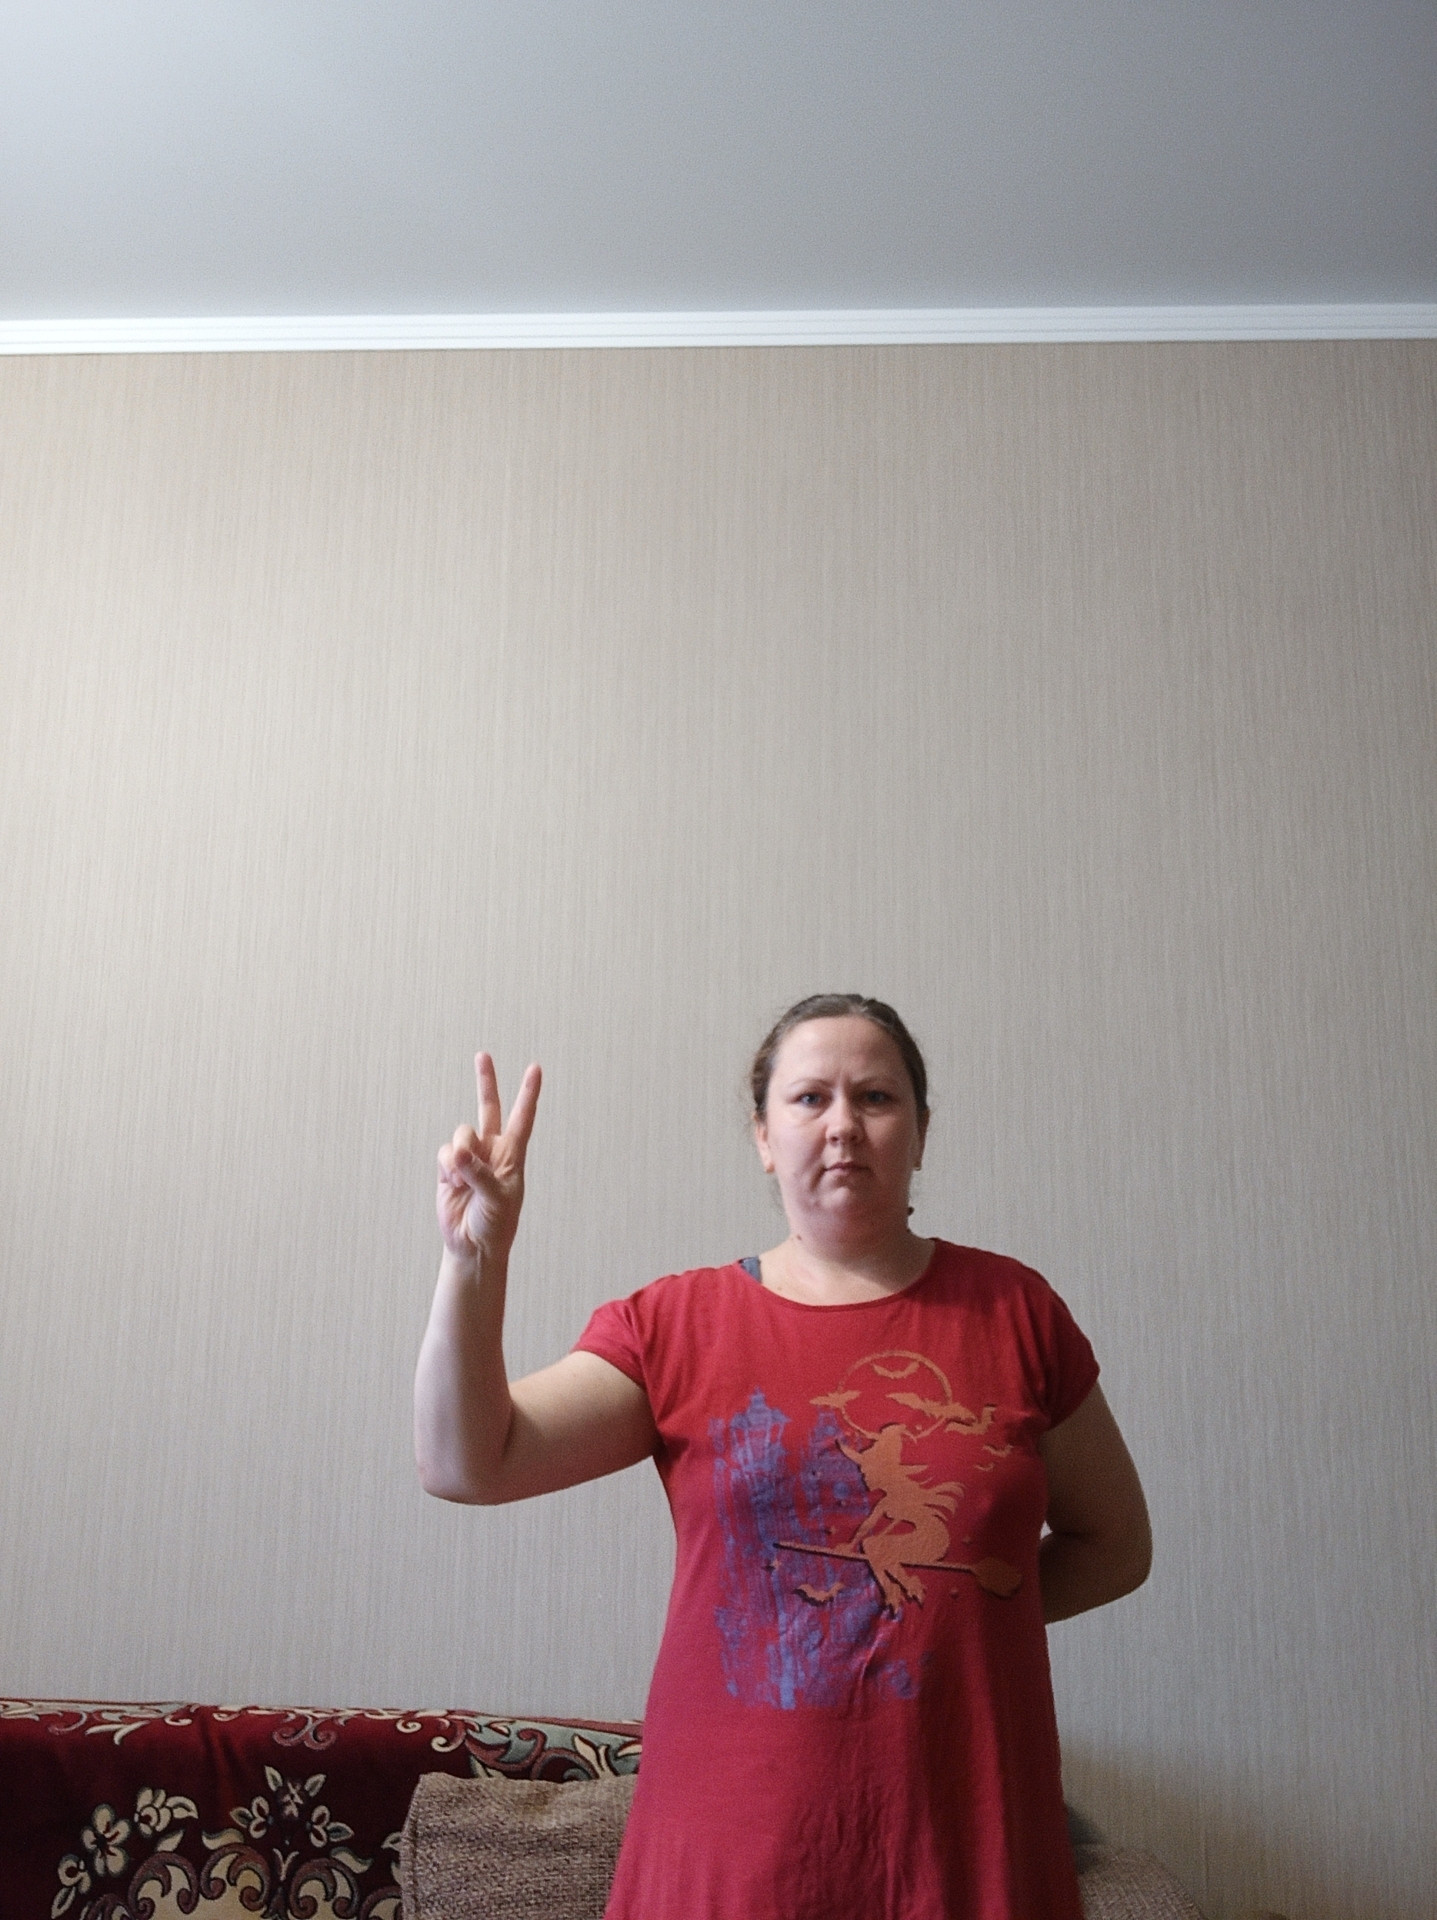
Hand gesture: peace